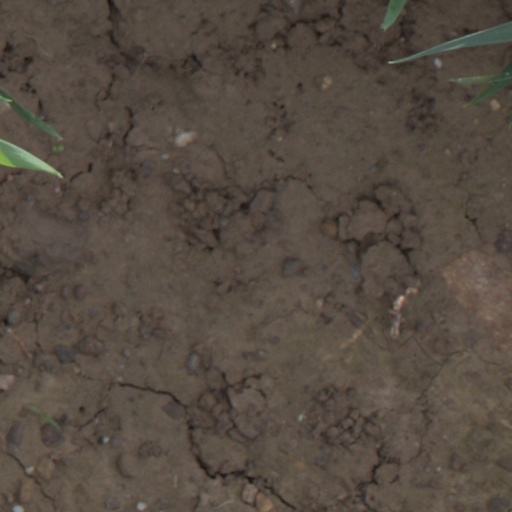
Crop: wheat